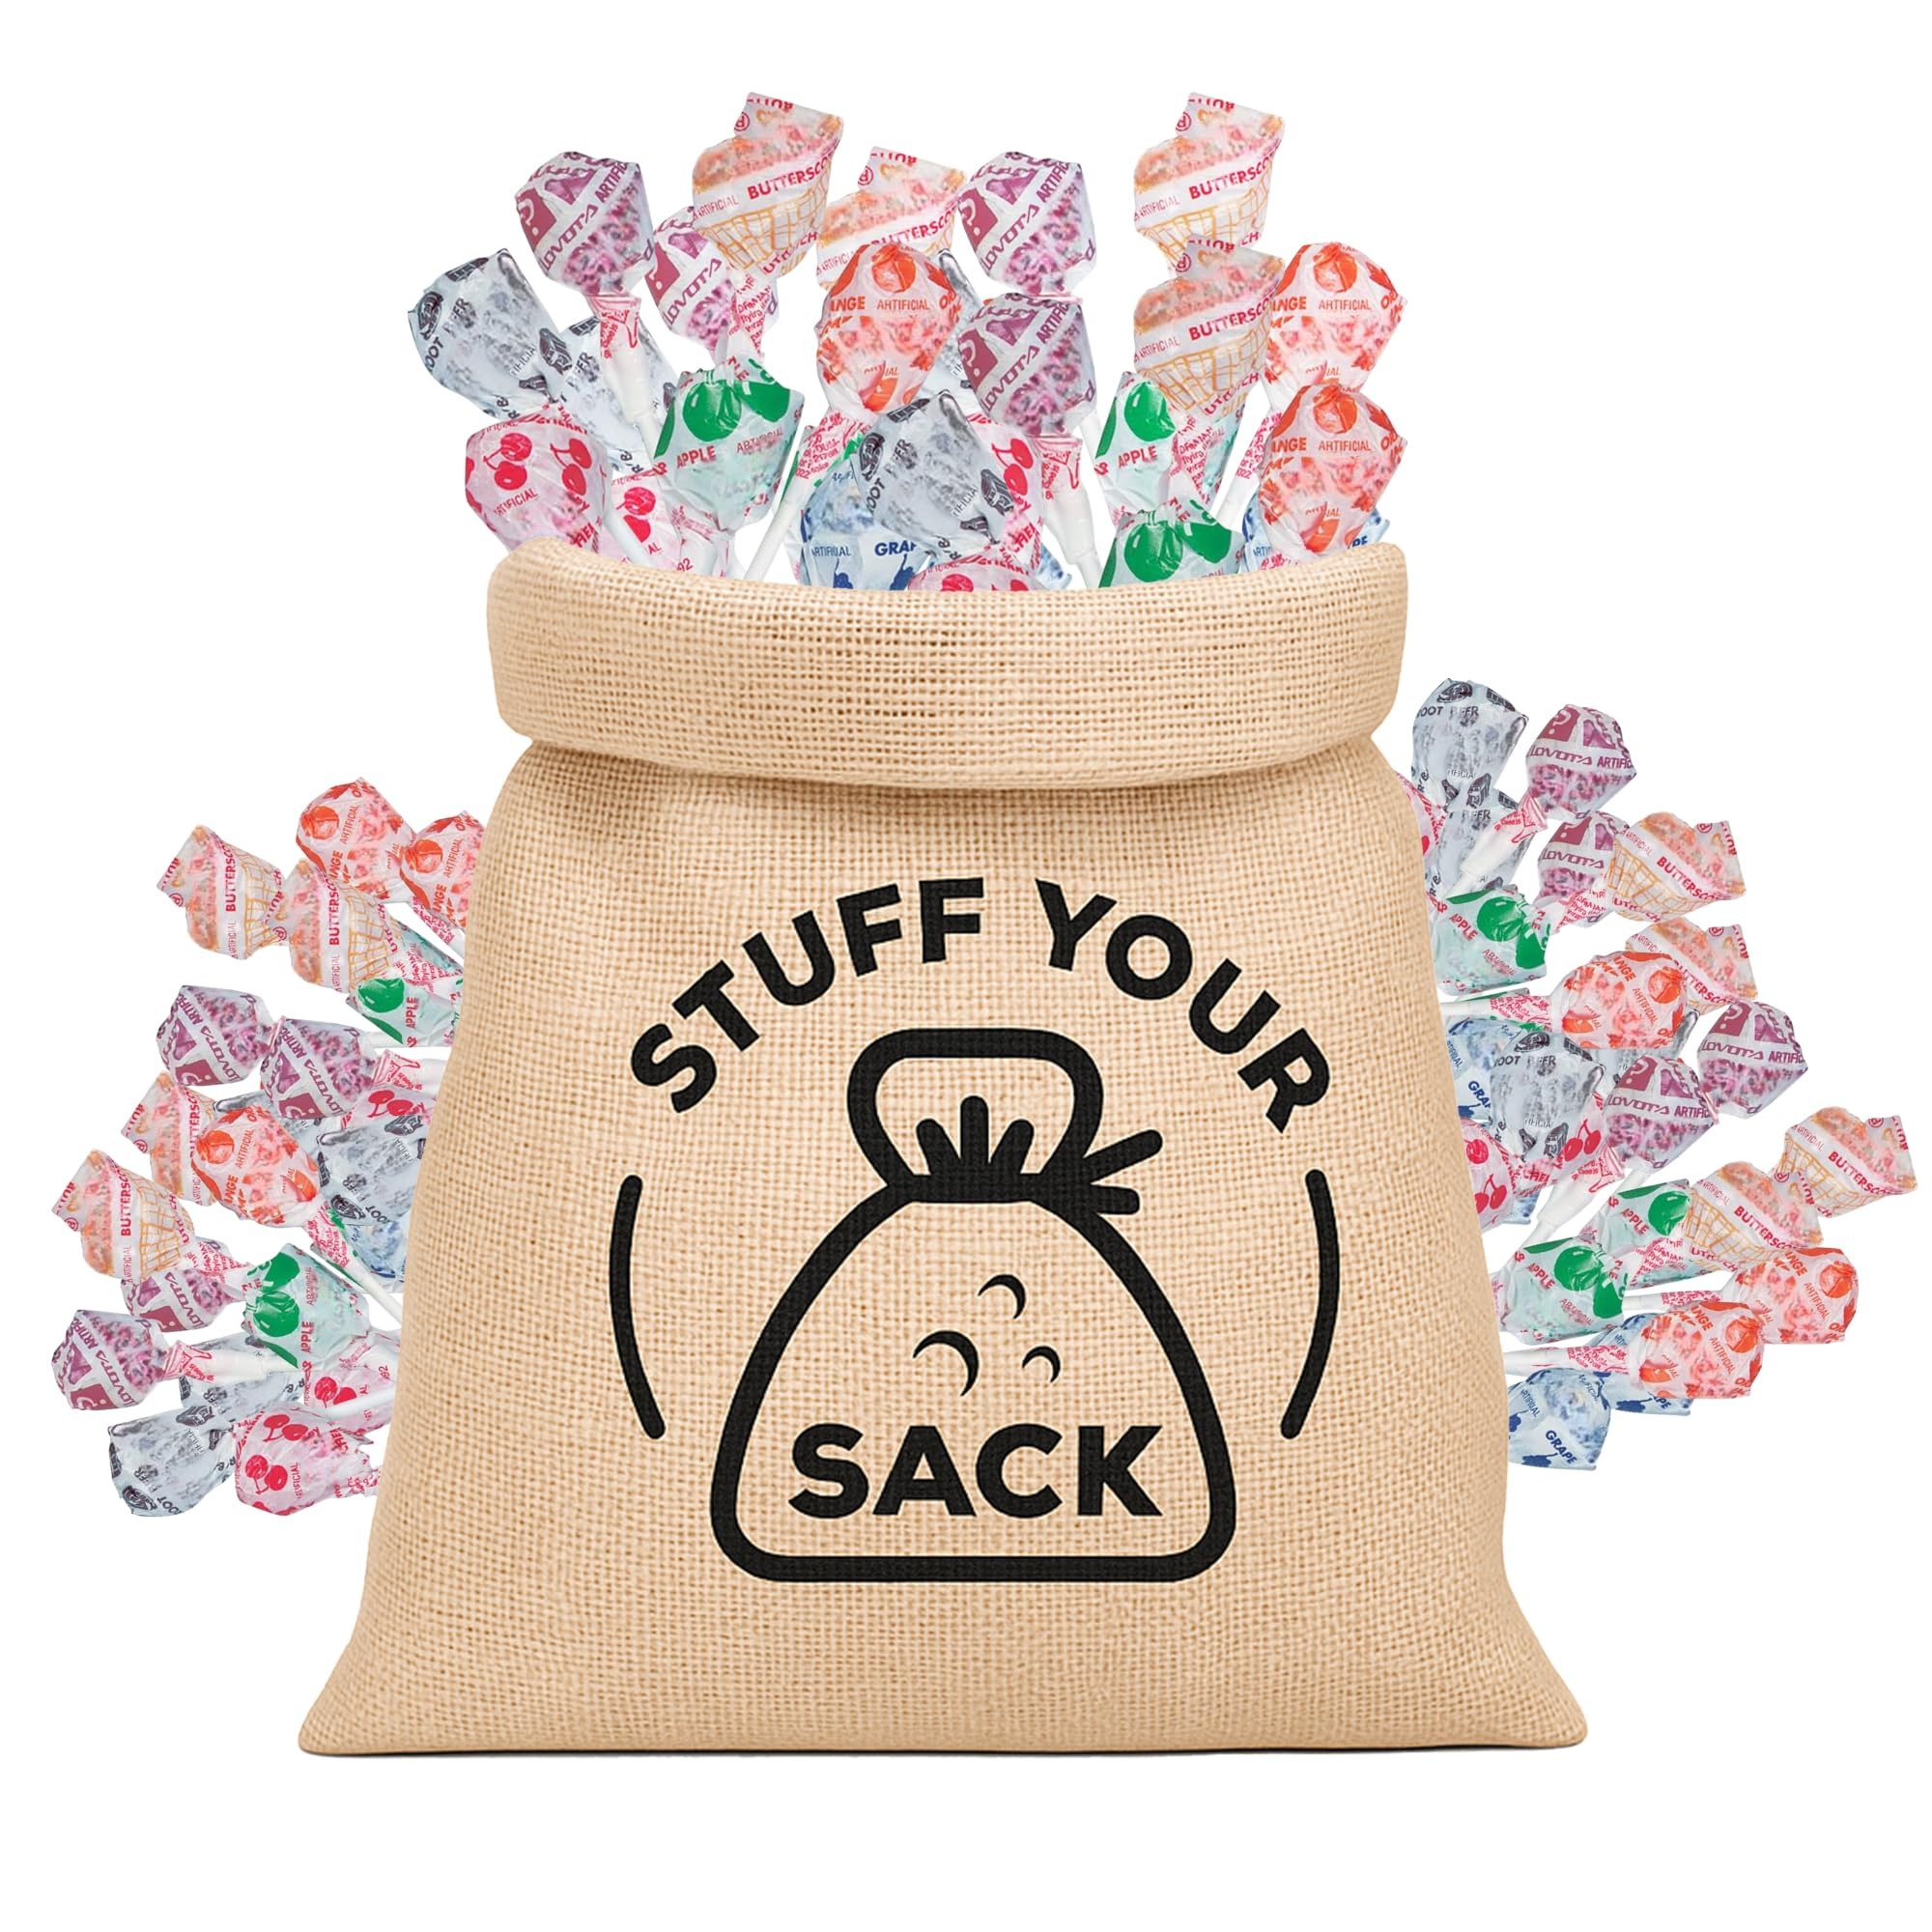
Item Name: Dum Dums Bulk Suckers Individually Wrapped Lollipops (500 Count) by Stuff Your Sack
Bullet Point 1: Suckers Variety Pack with Assorted Suckers and Lollipops - Bulk Assortment of Dum Dums by the premium snack provider--Stuff Your Sack.
Bullet Point 2: Allergen Free Bulk Lollipops Individually Wrapped - Dum Dums are free of the top 9 allergens (gluten, peanuts, tree nuts, milk, eggs, shellfish, fish, wheat, gluten, and sesame and are Kosher.
Bullet Point 3: Bulk Office Snacks or School Snacks - Great for snacks for the office, after school, classroom rewards, prizes, waiting rooms, or or Halloween, Pinata, Kids Party, Goodie Bags, prizes, and school snacks.
Bullet Point 4: College Care Package, Halloween or Back to School - 500 individually wrapped suckers / mini pops are the perfect college snack box or care package.
Bullet Point 5: Gift One To: Friends, Family, Military, Students, Co-workers, Teens, Toddlers, Boyfriend, Girlfriend, Friend, Son, Daughter, Yourself, Women, Men, Inmates, Pregnancy, Mother, Father, Dad, Boss, Teacher, Kid, Husband, Wife, Grandchild, Grandson, Granddaughter, Grandmother, Grandfather, Grandma, Grandpa, Niece, Nephew, Aunt, Uncle, Cousin, Classmate, Loved one, Someone special, Fiancé, or a Buddy.
Product Description: So many suckers! This huge gift box includes 500 assorted suckers, including 16 different flavors of Dum Dums. From the fruity goodness of Blu Raspberry, Cherry, Orange, Sour Apple, Pineapple, Peach-Mango, Grape, Strawberry, Watermelon, Lemon-Lime and Fruit Punch to the tantalizingly sweetness of Root Beer, Cream Soda, Bubblegum, Butterscotch and Cotton Candy, Dum Dum original pops boast a jaw-dropping 16 total flavors. This box is perfect for any sweets lover! Why choose us? BUSSIN BOXES isn't your ordinary gift box company. All of our items are packaged professionally in the USA and we view every order as an opportunity to exceed our customers expectations. Every product we sell are perfect as care packages or gifts! Although our customer's purchase most often for themselves; we know they also love to gift them for holidays and special events including College Final Exams, Birthday's, Thanksgiving, Halloween, Christmas, Valentine's Day, Easter and more! Do yourself a favor and order one today!
Value: 500.0
Unit: Count

Price: 36.99